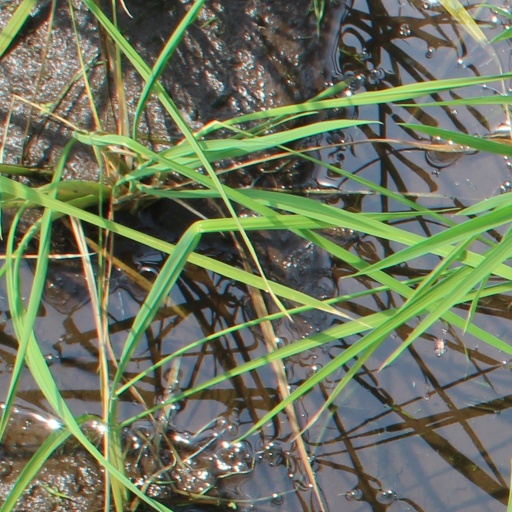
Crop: rice